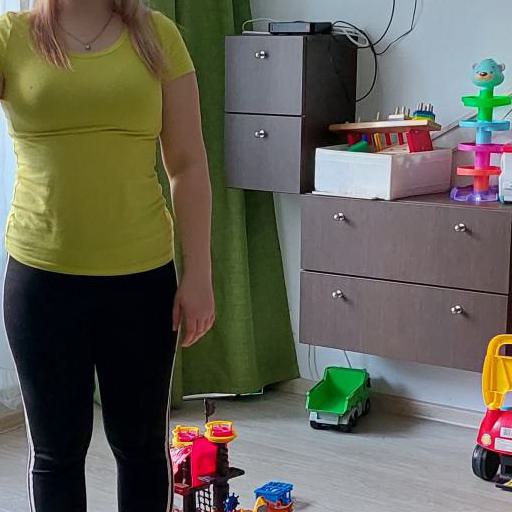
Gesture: no_gesture